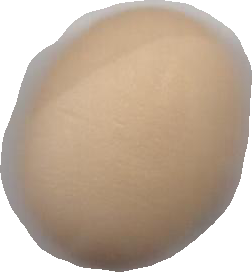
Variety: Anjasmoro